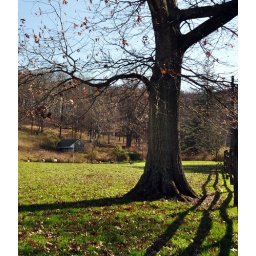
Springhouse and a tree by a fence in Chester County Pennsylvania